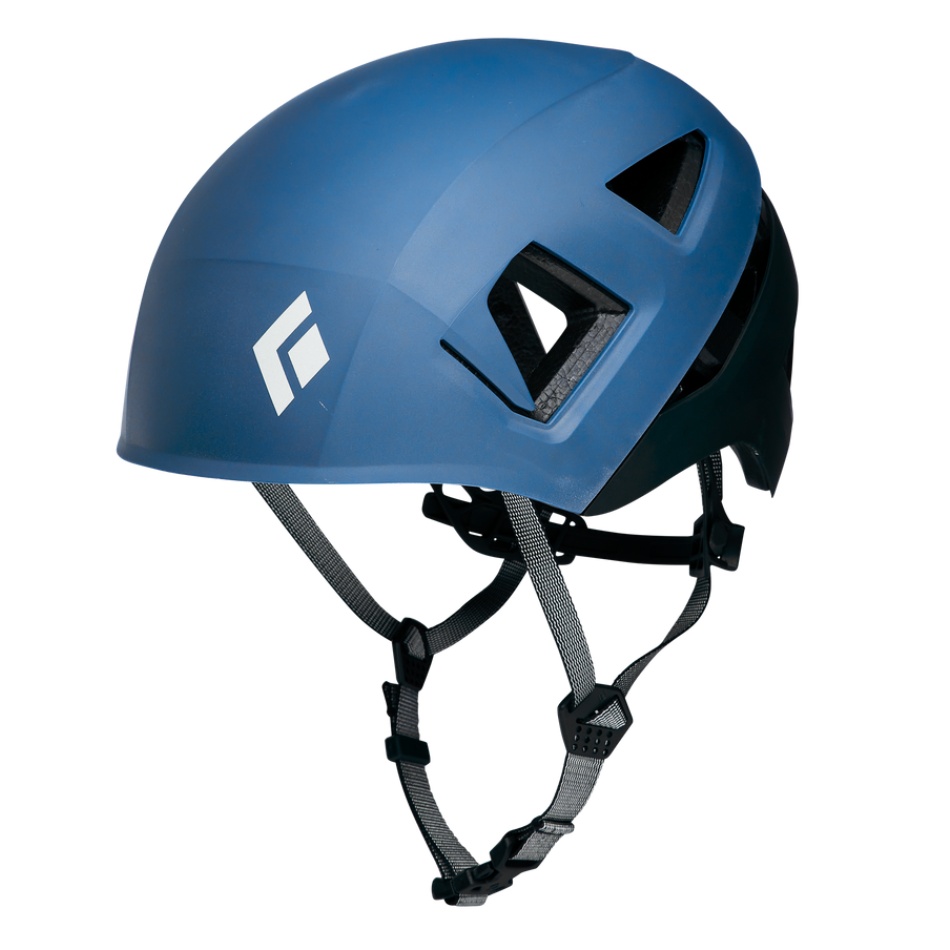
Casco Capitan Astral - Black Diamond
Brand: Black Diamond
Category: Sporting Goods > Outdoor Recreation > Climbing > Climbing Apparel & Accessories > Climbing Helmets